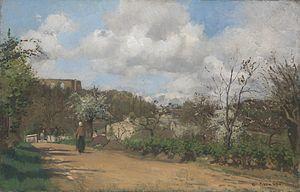
L'Aqueduc de Marly est un tableau d'Alfred Sisley de 1874. Acheté par Paul Durand-Ruel à Sisley deux ans plus tard, il passa dans la collection de Edward Libbey qui en fit don au musée d'art de Toledo aux États-Unis où il se trouve actuellement. Peint à Louveciennes, il est reproduit sur le lieu de sa création sur un parcours du Pays des Impressionnistes.